Kevin Pietersen

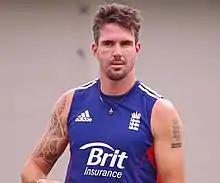
Pietersen in 2014

Pietersen was part of England's 15-man squad for the 2011 World Cup hosted by Bangladesh, India and Sri Lanka between February and March. In the warm-up matches he was asked to open the batting in anticipation that he would assume the position for the whole tournament. He had opened the batting just six times in one-day games and never for England, although had done so for England A in 2004. Pietersen returned home early due to injury. A hernia required immediate surgery and the recovery time of around six weeks meant he would miss the rest of the tournament and potentially the IPL. Eoin Morgan took Pietersen's place in the squad. Pietersen earned some criticism after being sighted at a nightclub in London while injured, however he dismissed the criticism as unwarranted.